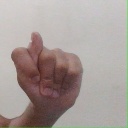
अक्षर: ट